Battle of Marciano

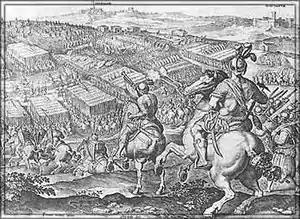
The Battle of Marciano in an early print.

After some initial skirmishes, the two large armies clashed when Strozzi, short of food, decided to retire towards Lucignano in the night of August 1. In the morning of the following day, it was clear that his manoeuver had not been successful, and he was forced to lay battle against the Florentine-Imperial troops that were stalking and harassing his moving troops.